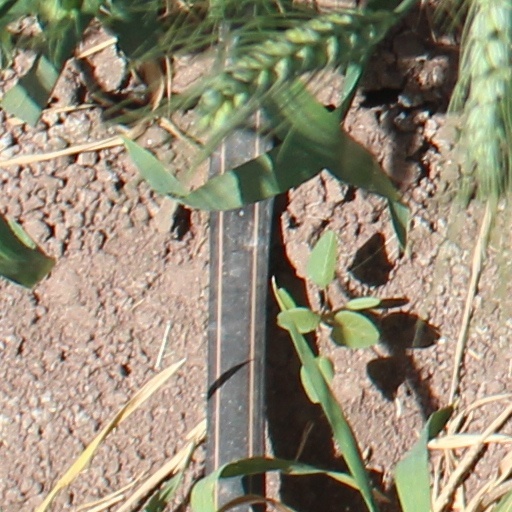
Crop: wheat